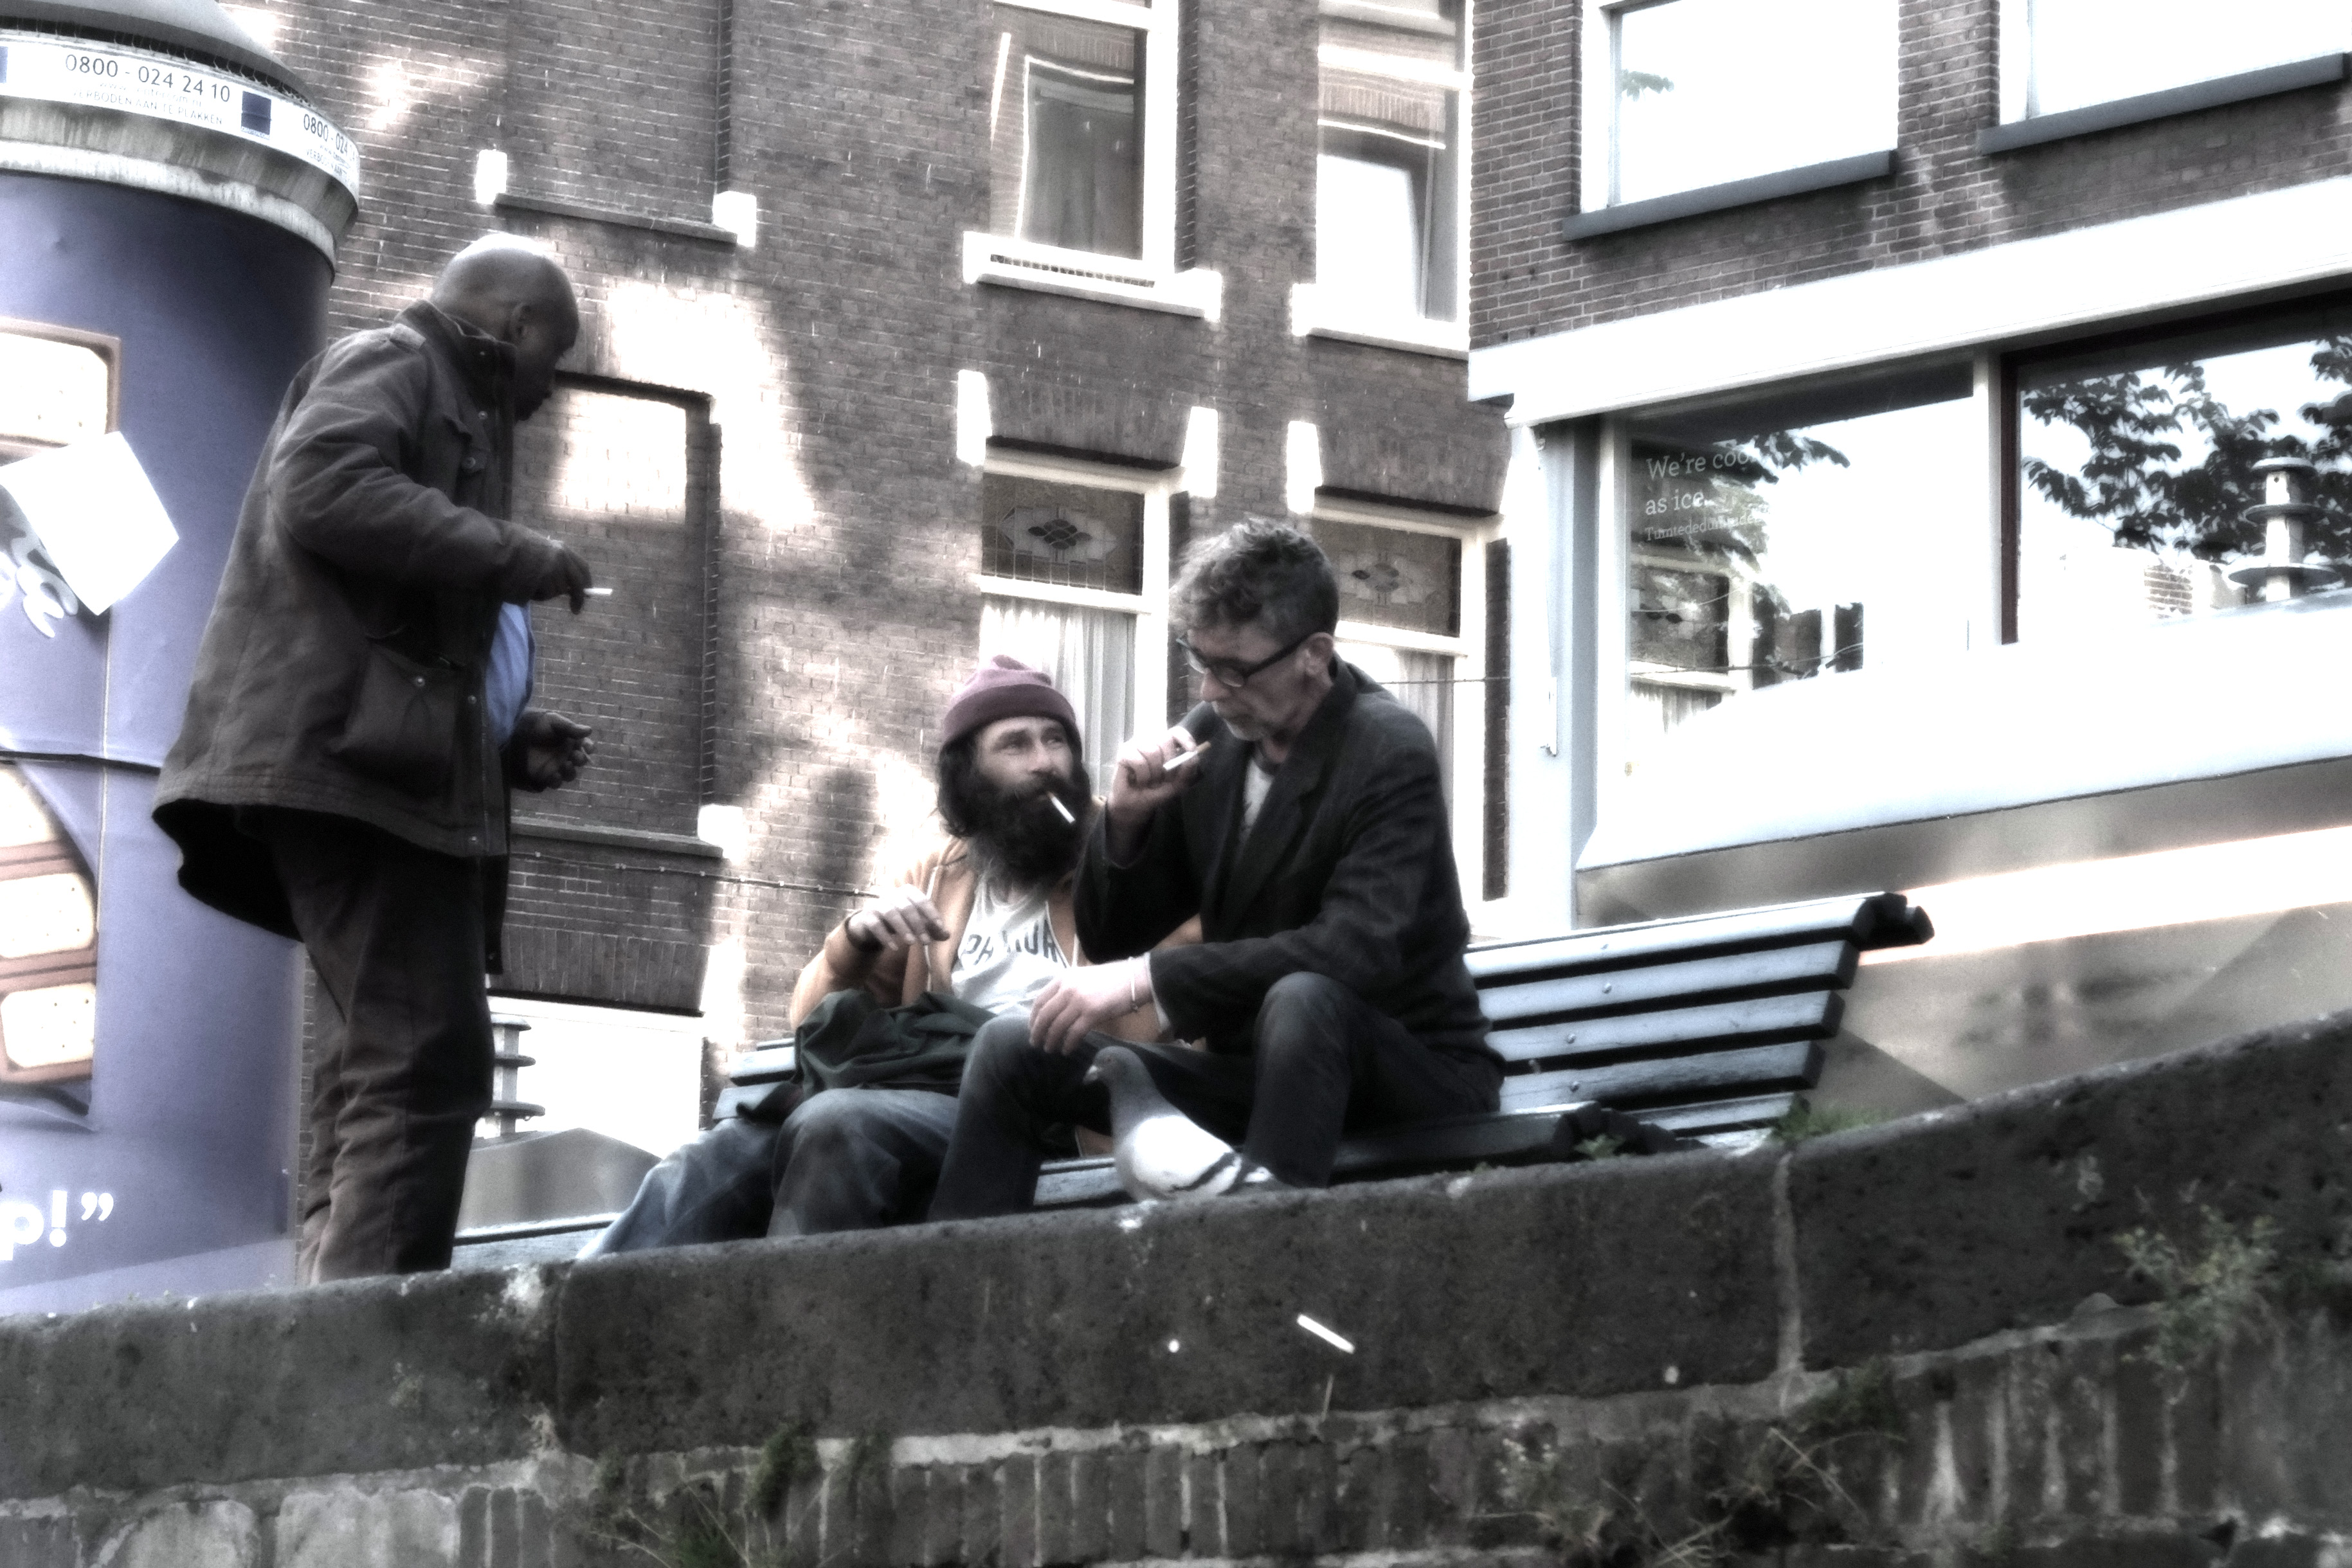
tree, pedestrian, winter, street, car, window, building, city, travel, recreation, fujifilm, vehicle, netherlands, fun, fuji, fujix, fujixe1